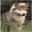
Label: wolf